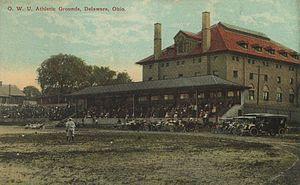
L’université wesleyenne de l’Ohio est un établissement privé d’enseignement supérieur situé à Delaware, dans l’Ohio. Elle est l’une des meilleures universités des États-Unis.